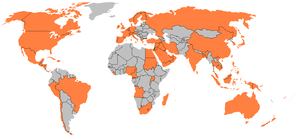
Iglesia ni Cristo
INCs udbredelse
Iglesia ni Cristo INC, også kaldet Church of Christ eller Kristi Kirke er en kristen kirke etableret i Filippinerne i 1914 af Felix Manolo. INC er repræsenteret i 89 lande, herunder Danmark.